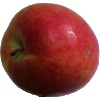
Label: Apple Crimson Snow 1